Salmson

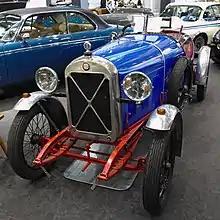
Salmson AL3 1923

It moved to Billancourt and manufactured the Salmson 9 series of air- and water-cooled radial engines. During World War I Salmson made its first complete aeroplanes, mainly the two-seat fighter/reconnaissance plane, the Salmson 2A2. These were used in combat by both the French and the American Expeditionary force. The company also designed a prototype of a single seat scout/fighter, the Salmson 3, but this was not produced in large quantities.